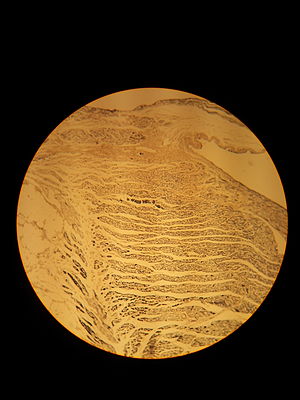
Nervevæv
Nervevæv
Nervevæv er hovedkomponenten i nervesystemet som kontrollerer kropslige funktioner. Vævet består af nerveceller, som modtager og sender impulser til bestemte målområder, og gliaceller som bidrager til effektivisering af nerveimpulserne og dannelse af et ernærende miljø til nervecellerne.